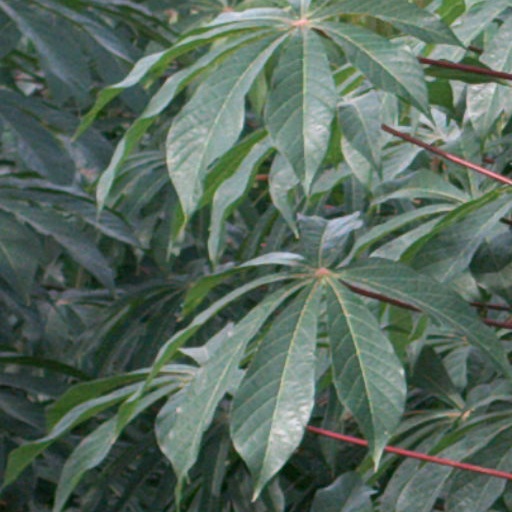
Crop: cassava